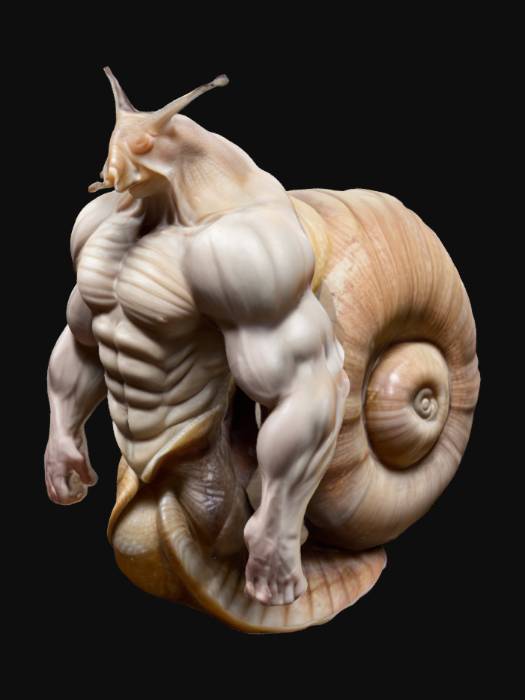
미적 점수 (1~10점): 8